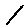
Label: 1